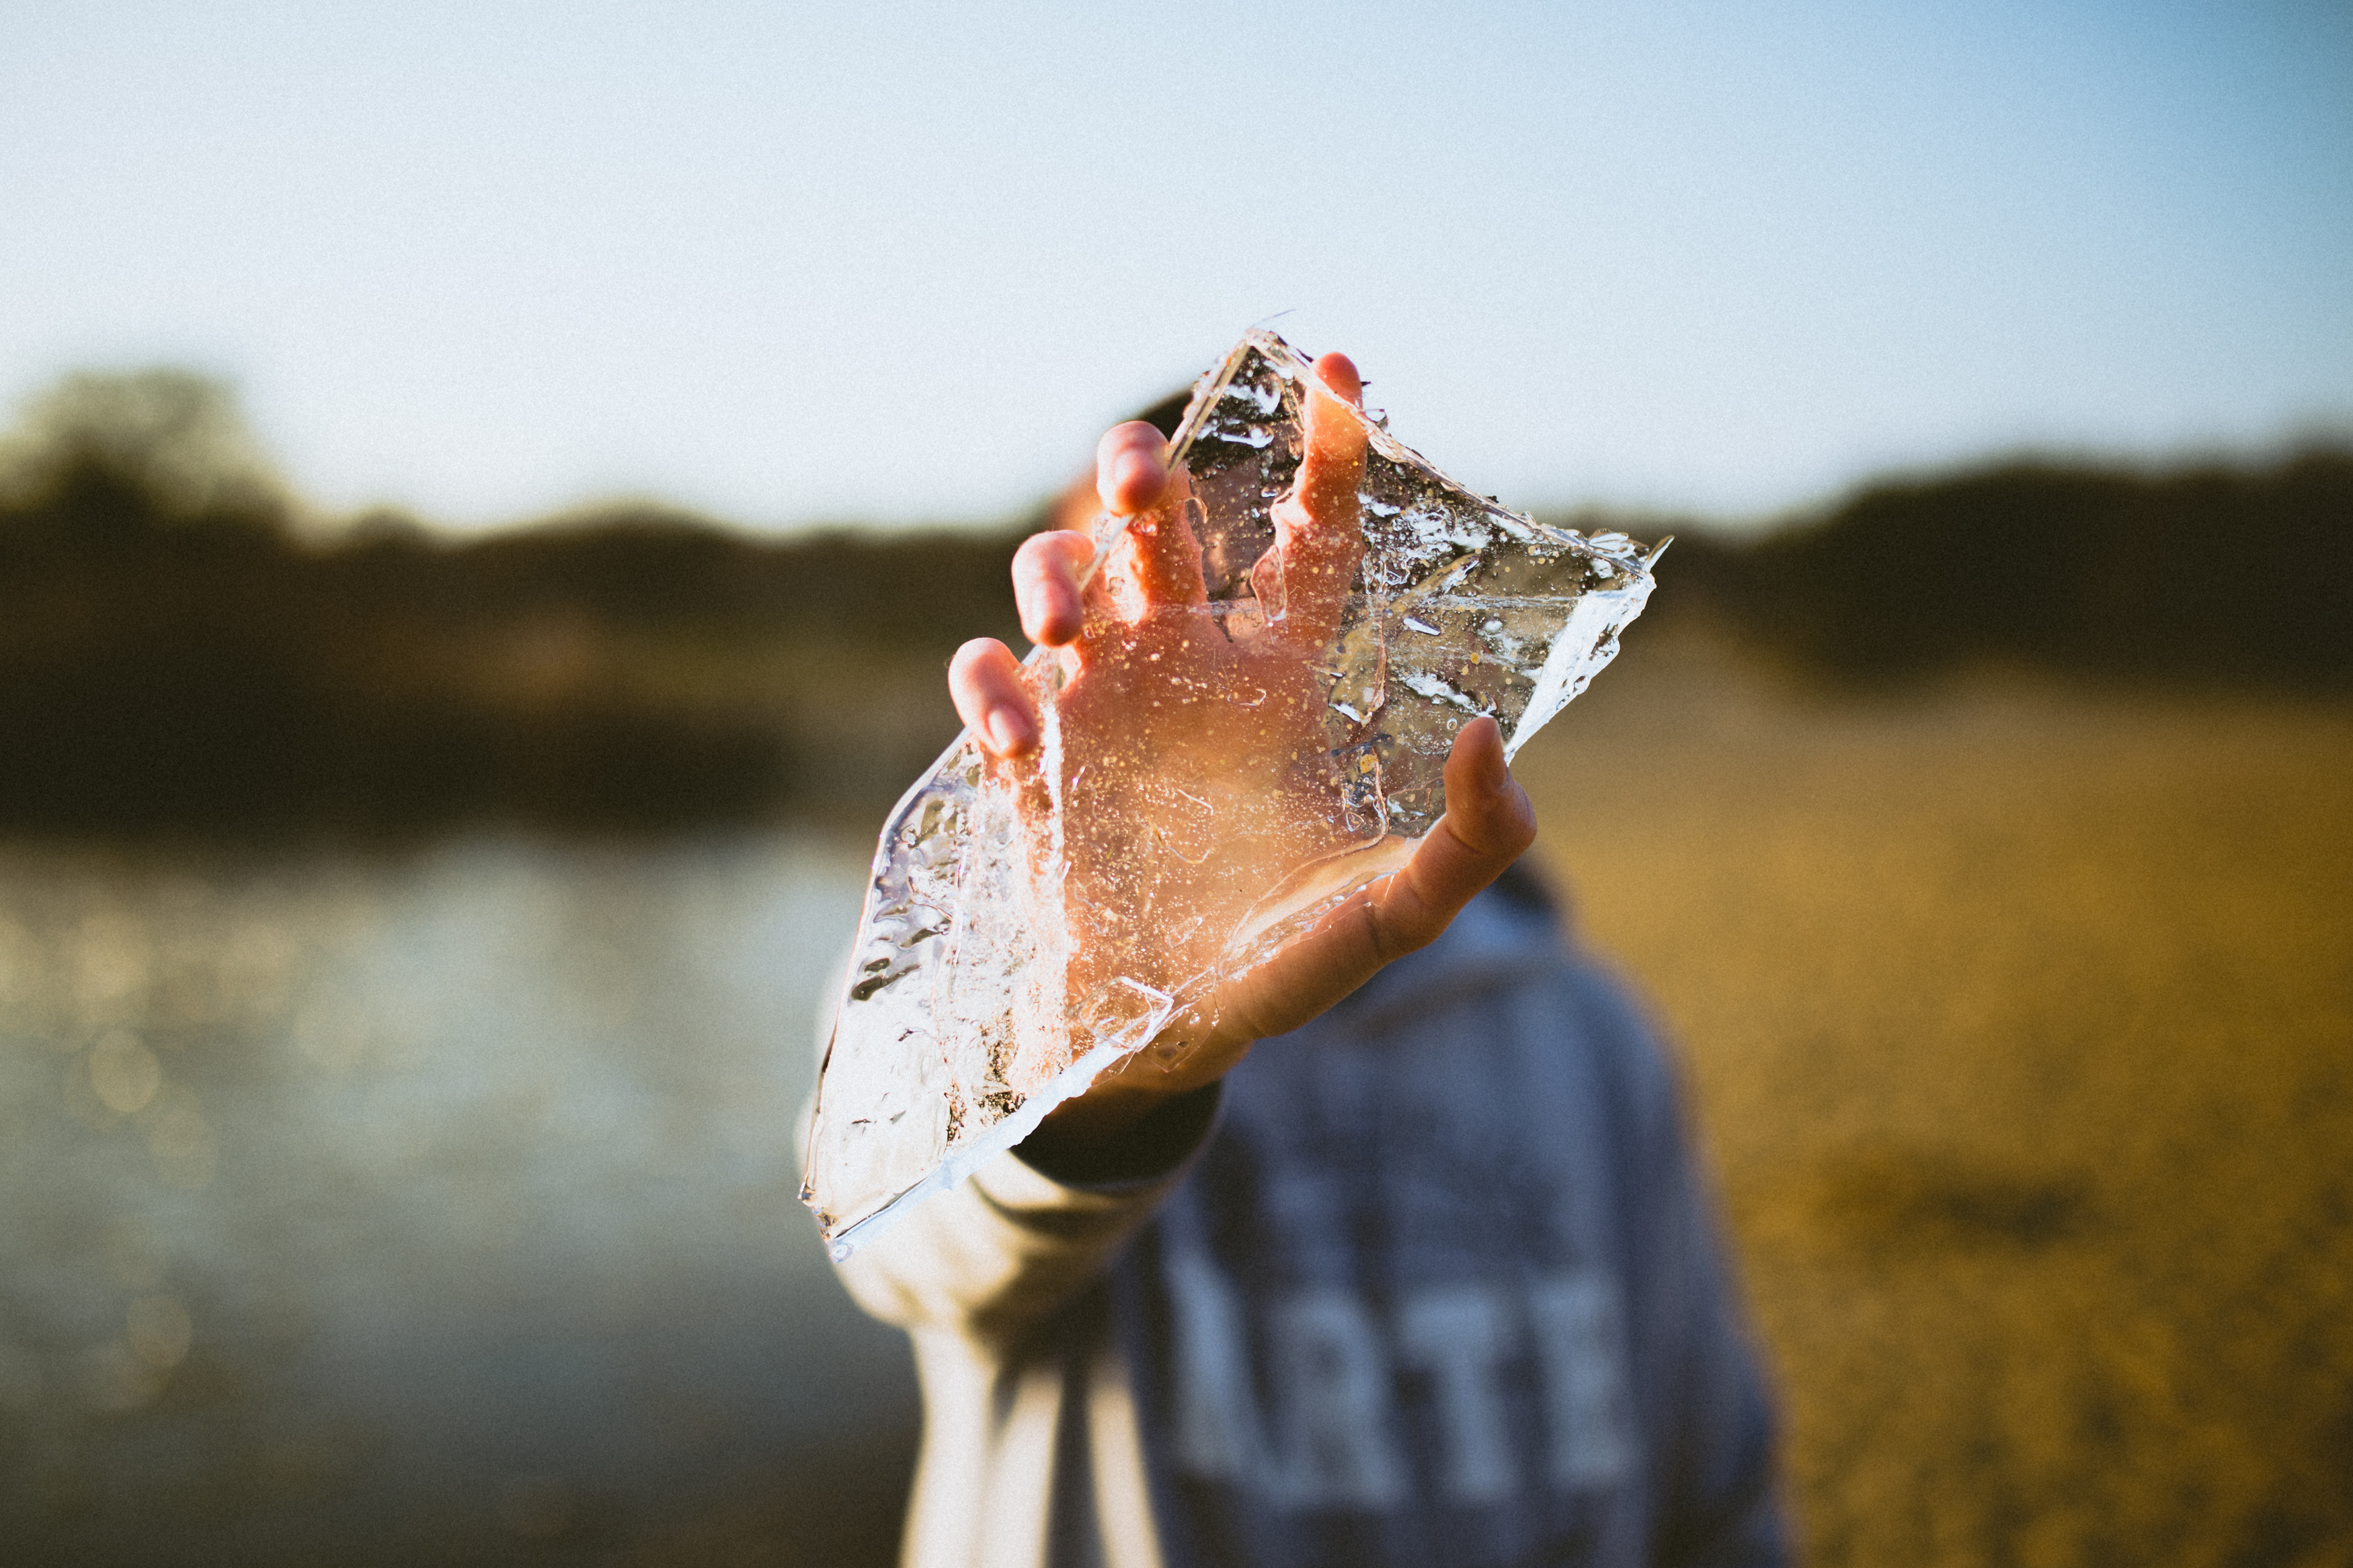
hand, water, nature, photography, morning, leaf, ice, reflection, color, frozen, hold, holding, season, close up, temple, freezing, macro photography